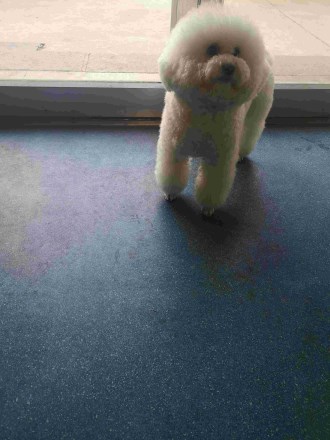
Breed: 3083-n000117-Bichon_Frise